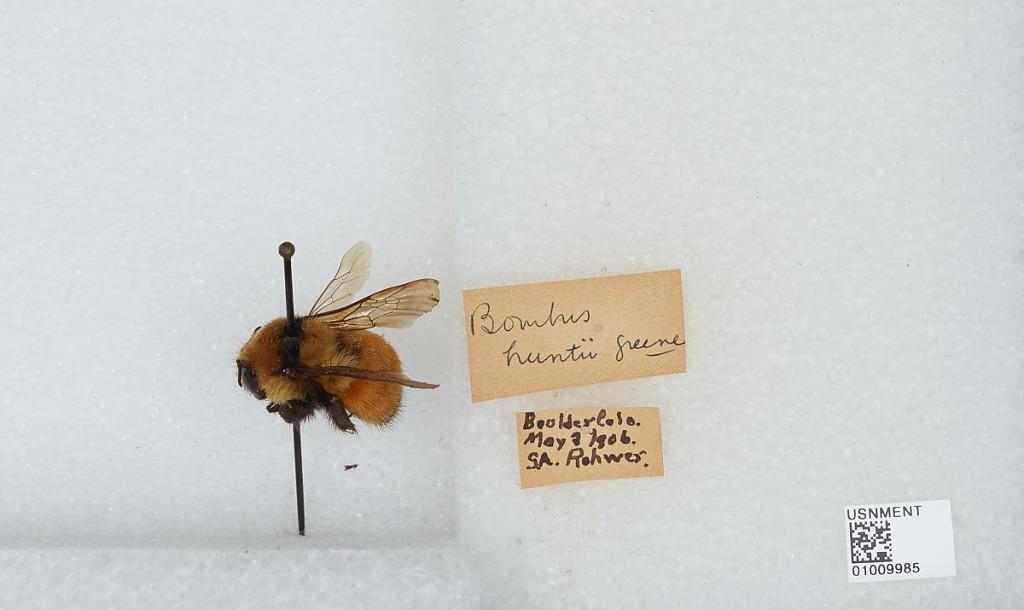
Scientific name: Bombus (Pyrobombus) huntii Greene
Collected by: S. Rohwer
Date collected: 1906-5-3
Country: United States
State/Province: Colorado
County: Boulder
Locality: Boulder
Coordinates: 40.015, -105.27